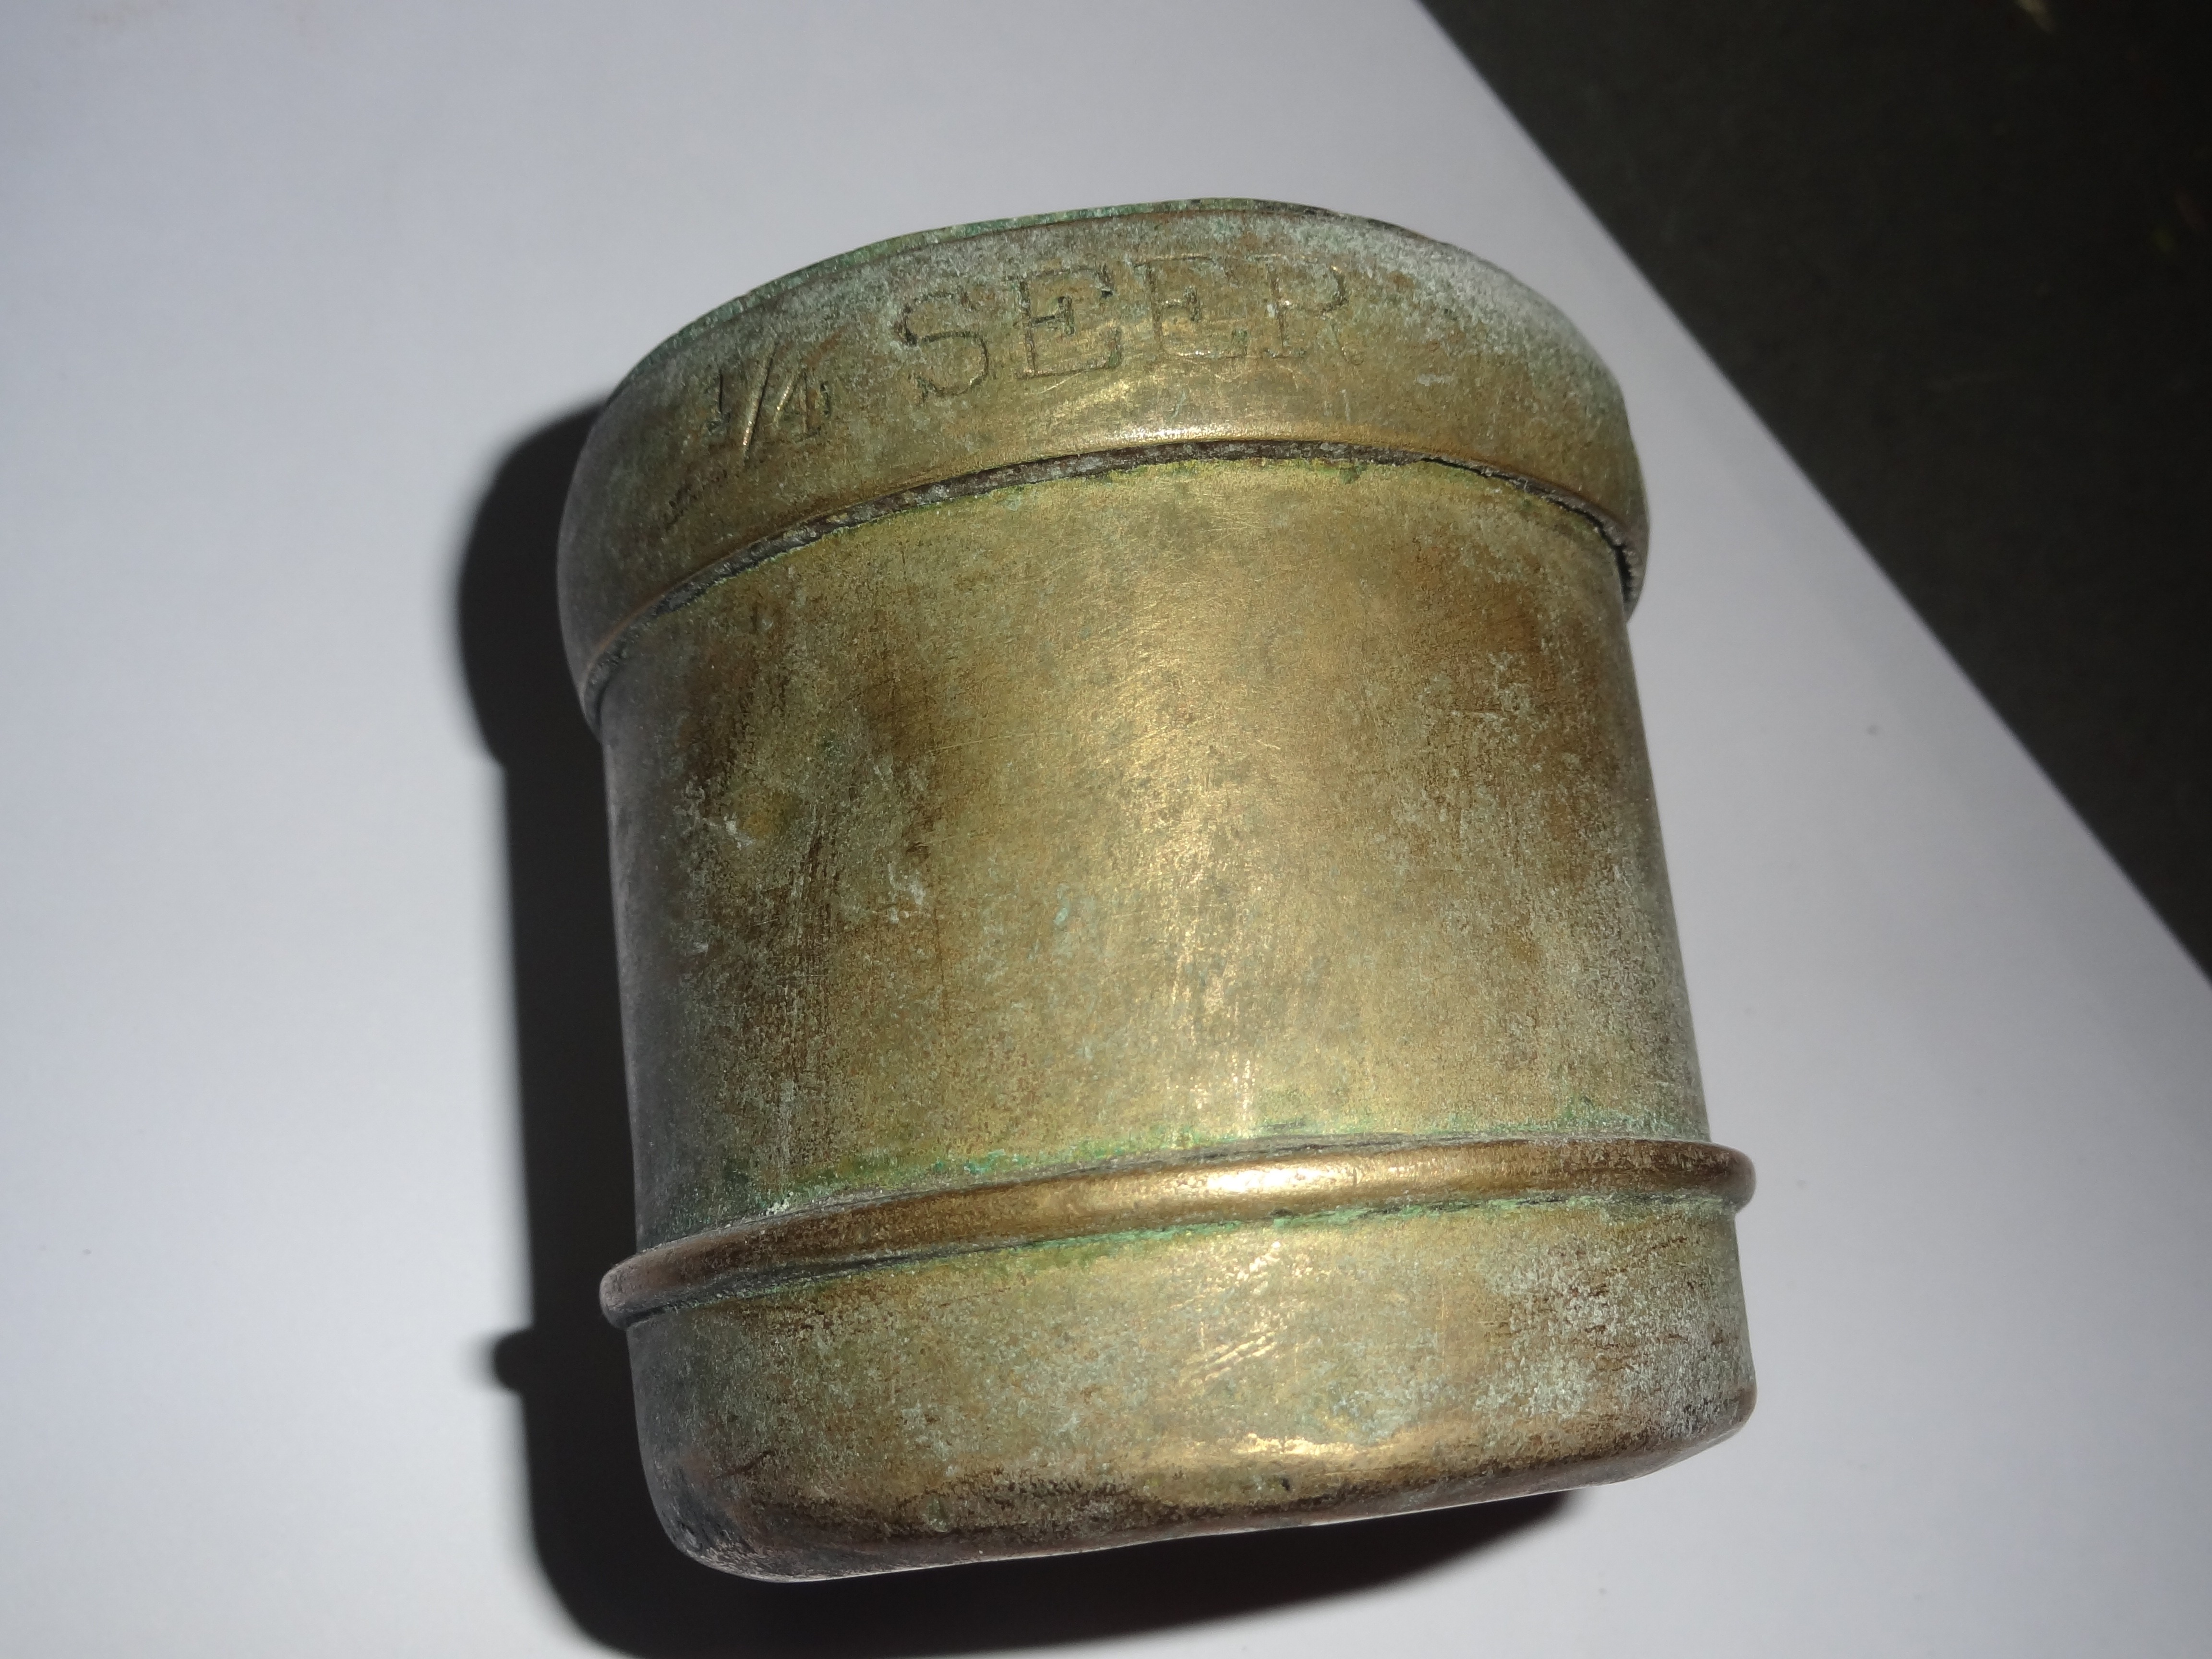
old, metal, weight, weapon, material, measurement, brass, bronze, india, volume, unit, man made object, gun accessory, seer